Dnipro

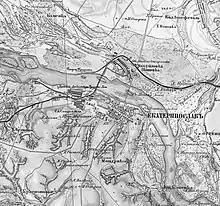
A map of Ekaterinoslav, 1885

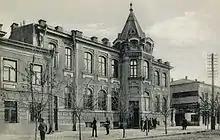
The Main Post Office, 1870

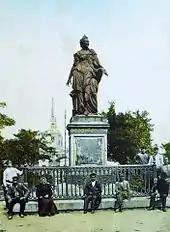
Catherine the Great monument in Ekaterinoslav (1840–1920). This monument that stood in front of the Mining Institute was replaced by Soviet authorities with one of Russian academic Mikhail Lomonosov.

While into the late nineteenth century the principal business of the town remained the processing of agricultural raw materials, there was an early state-sponsored effort to promote manufacture. In 1794 the government supported two factories: a textile factory that was transferred from the town of Dubrovny Mogilev Governorate and a silk-stockings factory that was brought from the village of Kupavna near Moscow. In 1797 the textile factory employed 819 permanent workers, 378 of whom were women and 115 children. The silk stocking workers, the majority being women, were serfs bought at an auction for 16,000 roubles. Conditions, as Potemkin himself was forced to admit, were harsh, with many of the workers dying from malnutrition and exhaustion.